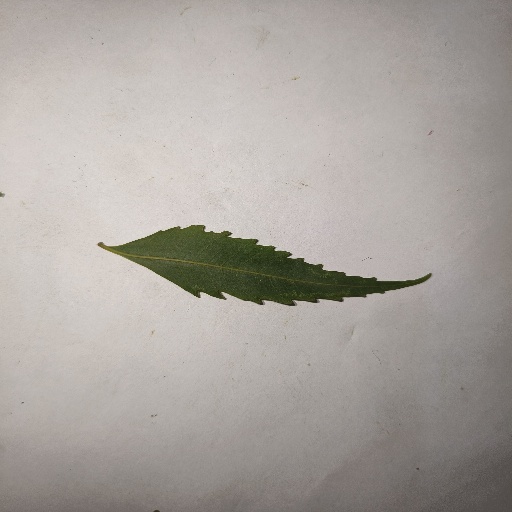
Species: Neem
Leaf condition: Healthy Leaf